Anasuya Sengupta (poet)

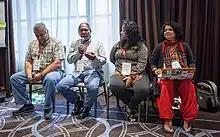
Sengupta "(far right)" in a panel discussion at Wikimania 2017 in Montreal

Sengupta was the Chief Grantmaking Officer at the Wikimedia Foundation in San Francisco, California.